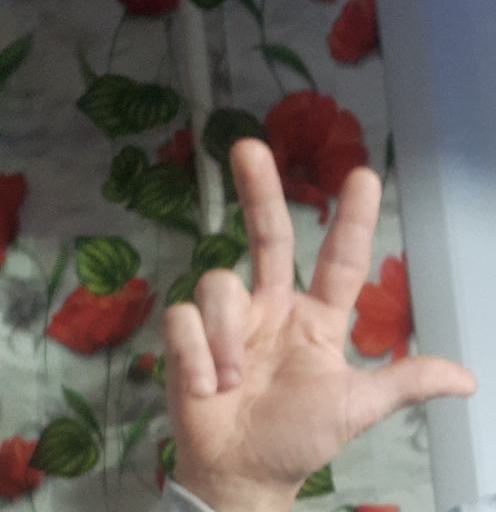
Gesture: three2